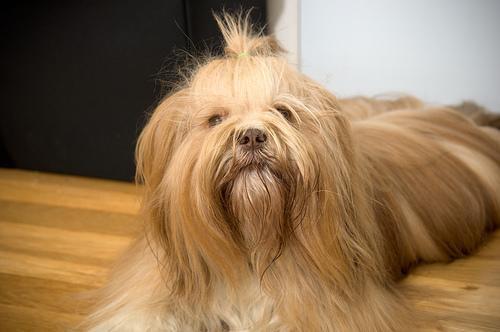
Lhasa